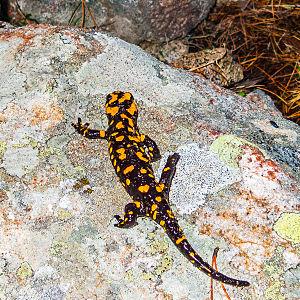
Salamandra corsica adulte, photographiée près d'Evisa (Corse-du-Sud) un jour pluvieux du début de l'automne.